Ōgizawa Station

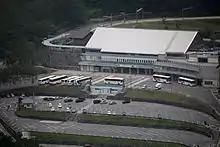
Ōgizawa Station

The station opened on 1 August 1964, as a Trolleybus station connecting Kurobe Dam Station and this station. The line was turned into a bus line, and was abolished as a railway station on 1 December 2018.